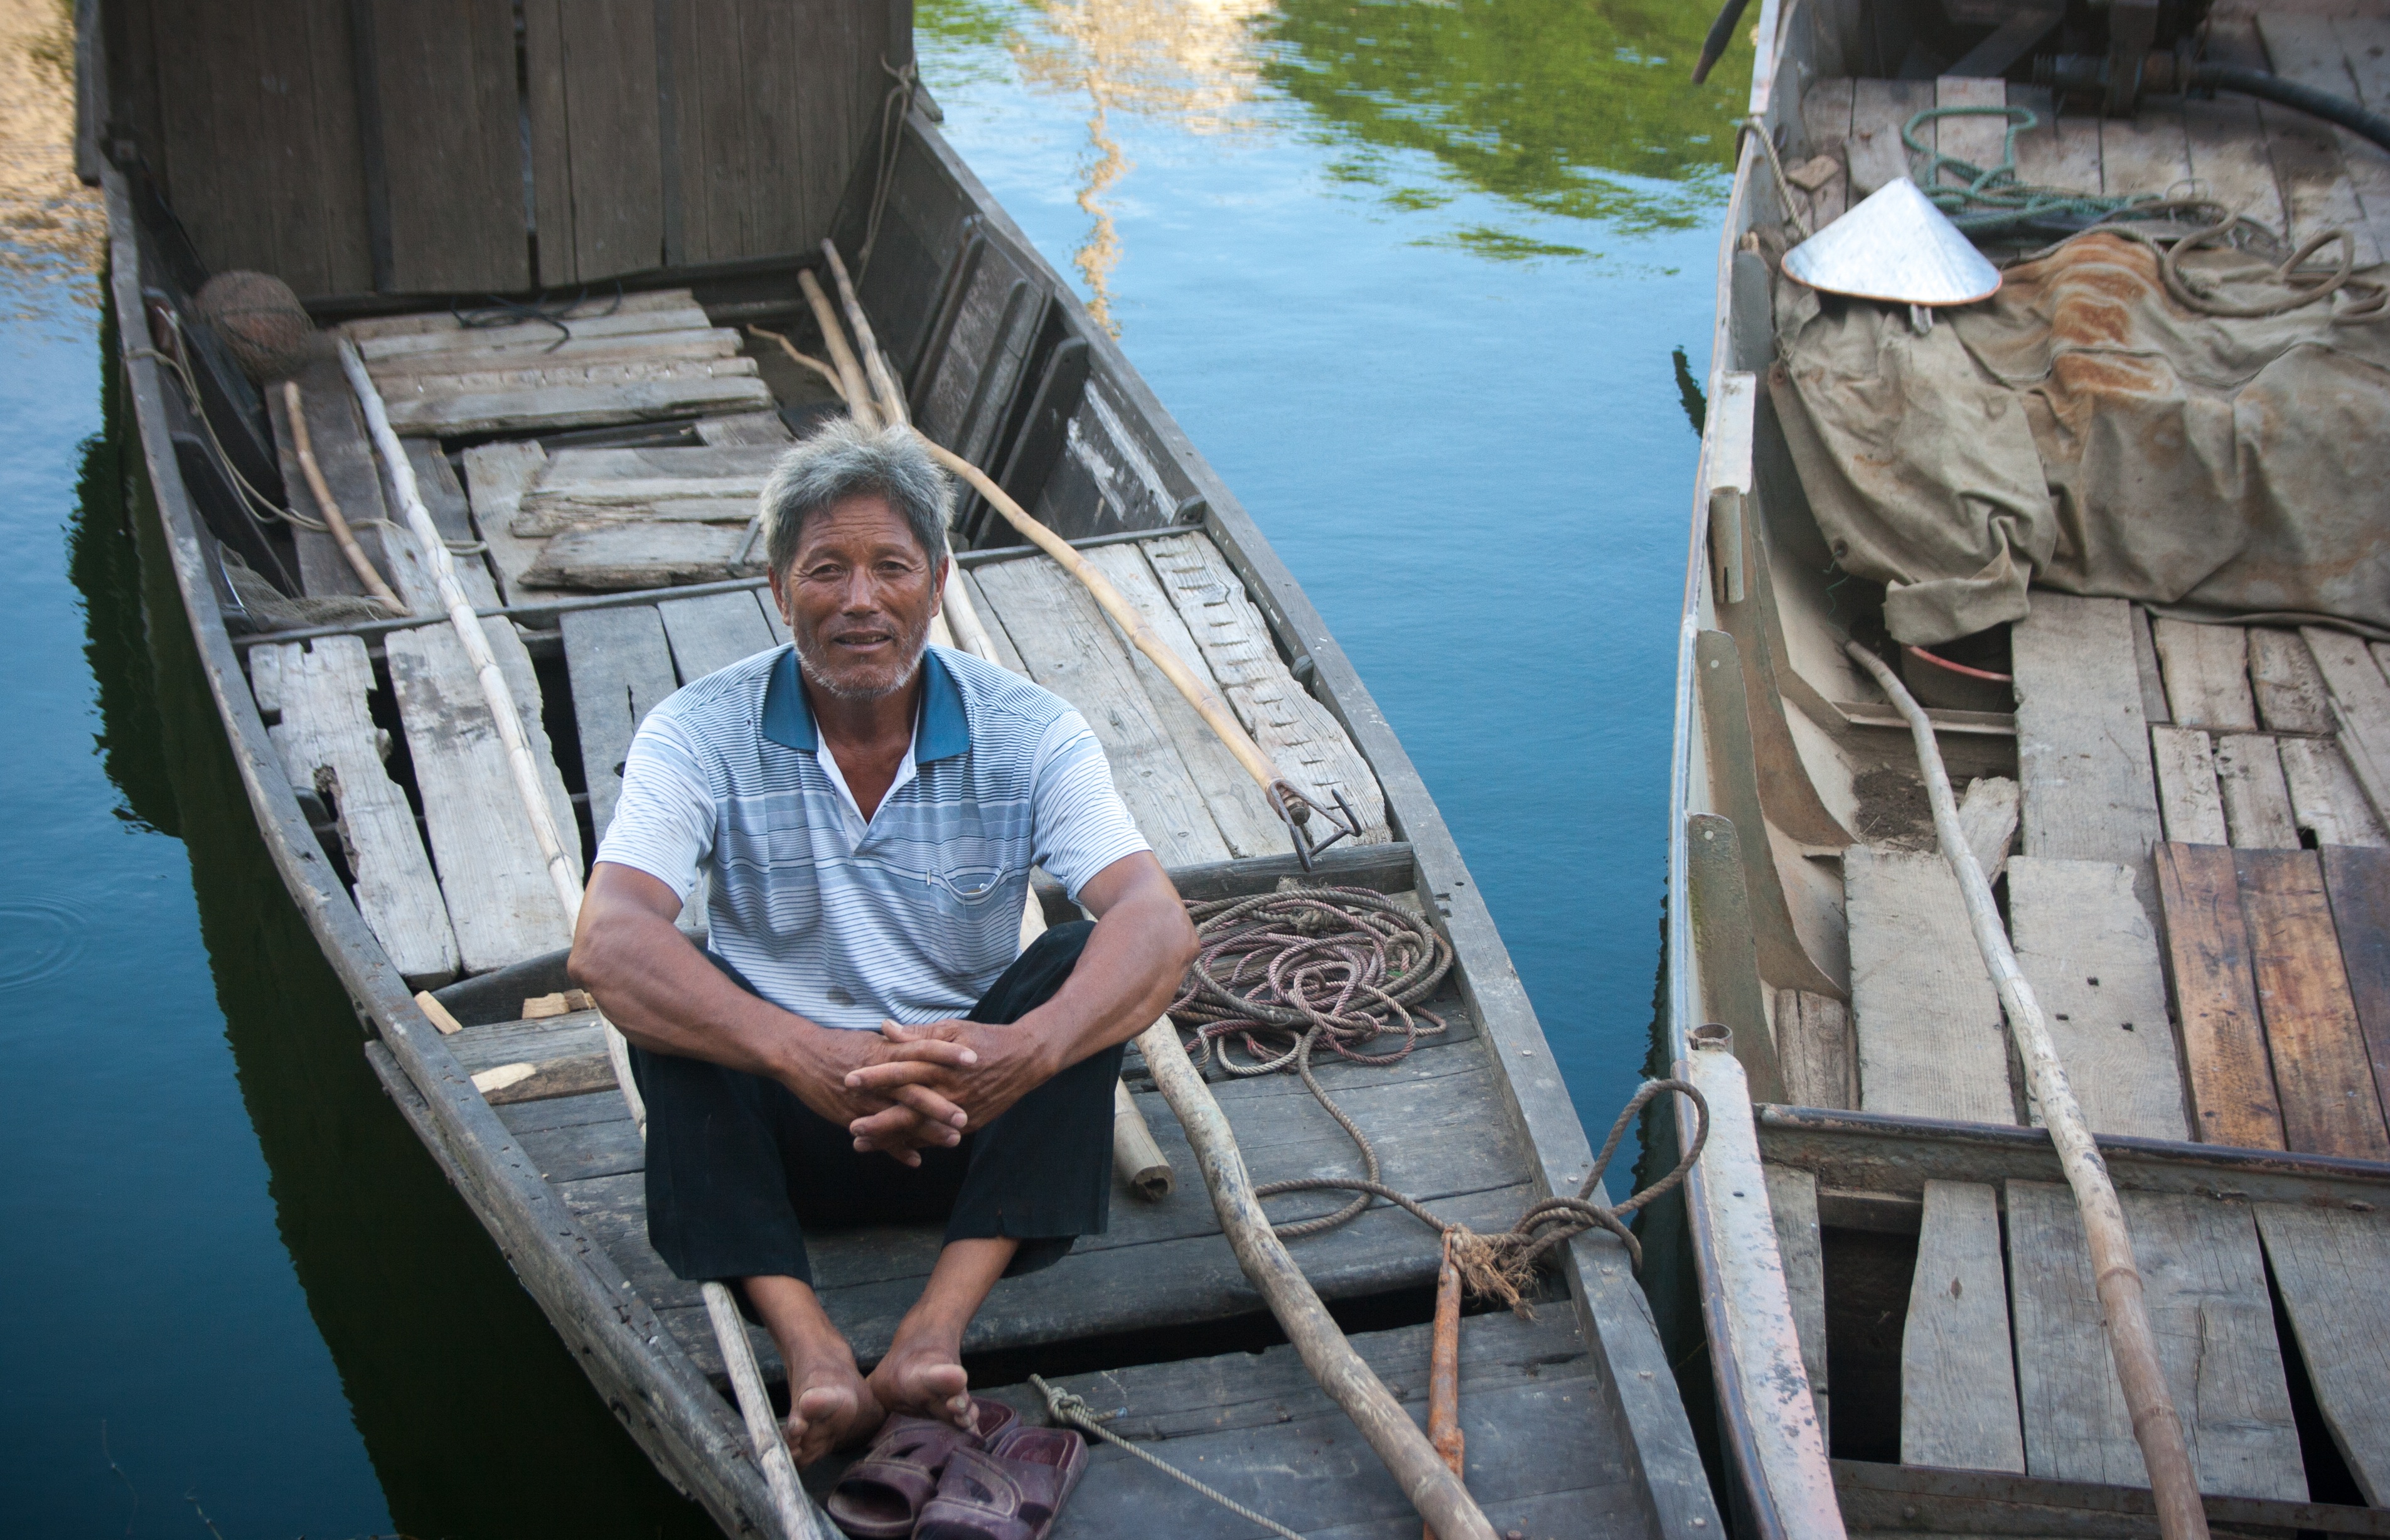
boat, ship, portrait, reflection, vehicle, waterway, watercraft, the old man, the fisherman, watercraft rowing